Darius Vassell

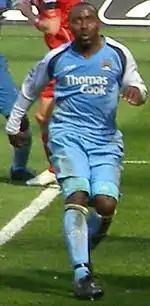
Vassell playing for Manchester City

Vassell was transferred to Manchester City in July 2005 for £2 million. During his first season for Manchester City, Vassell scored eight league goals in 35 appearances, forming an effective partnership with Andy Cole. Additionally, he helped the Blues to an FA Cup Quarter Final, scoring two goals in his five cup games. He played part of the season with a hernia problem, which required surgery in the close season.